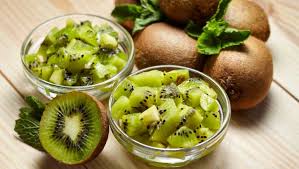
Label: Kiwi